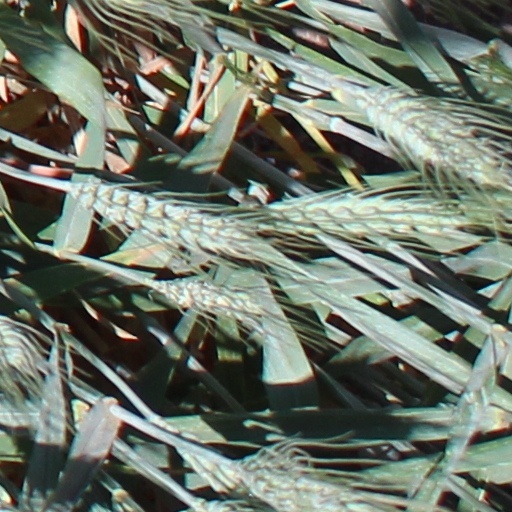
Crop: wheat